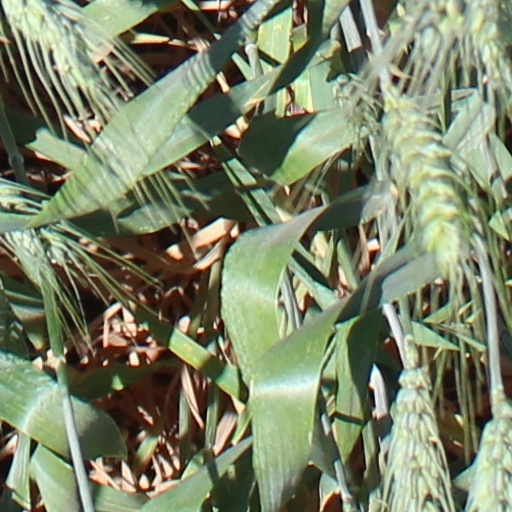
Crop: wheat